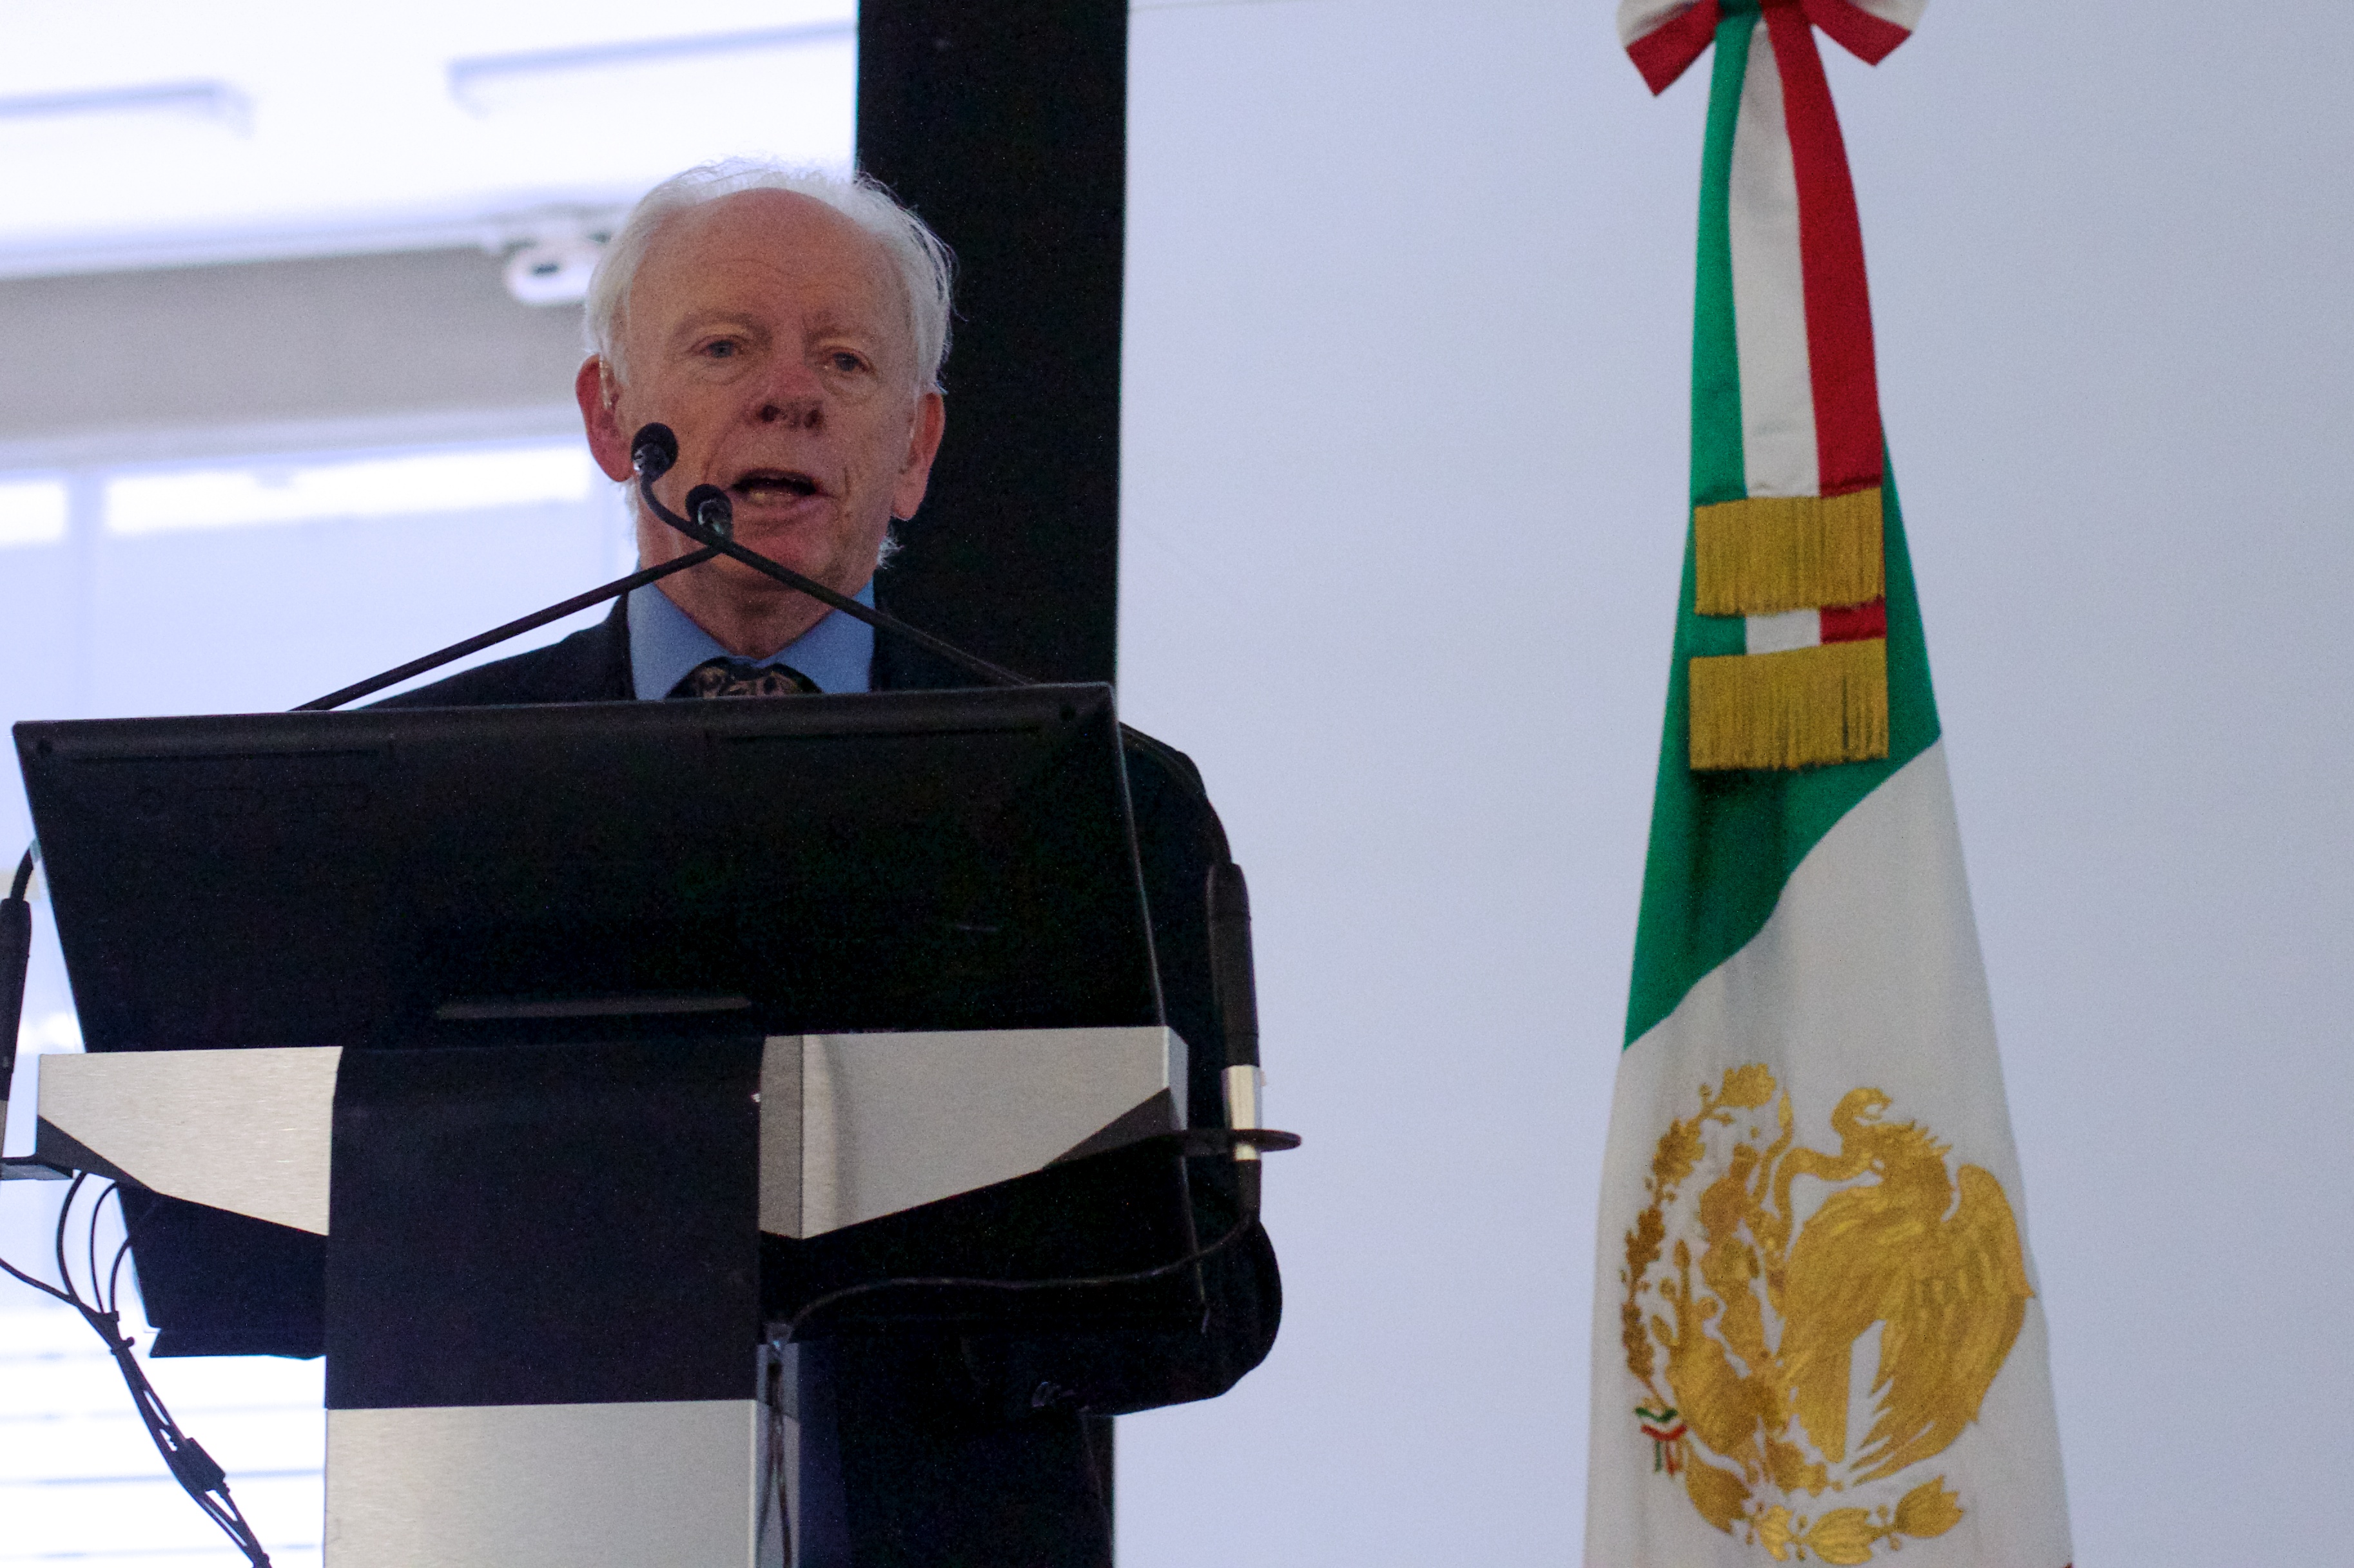
profession, art, speech, ciinovapp, public speaking